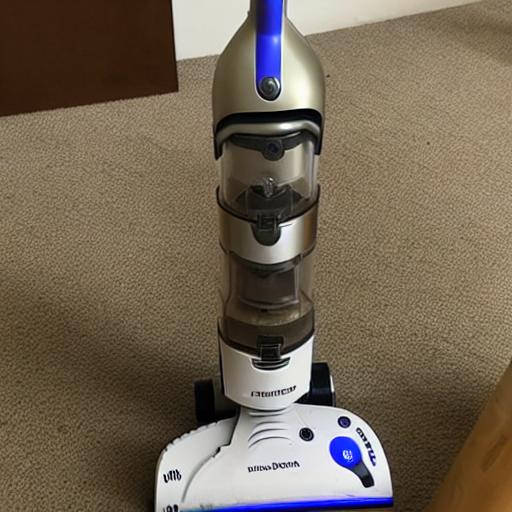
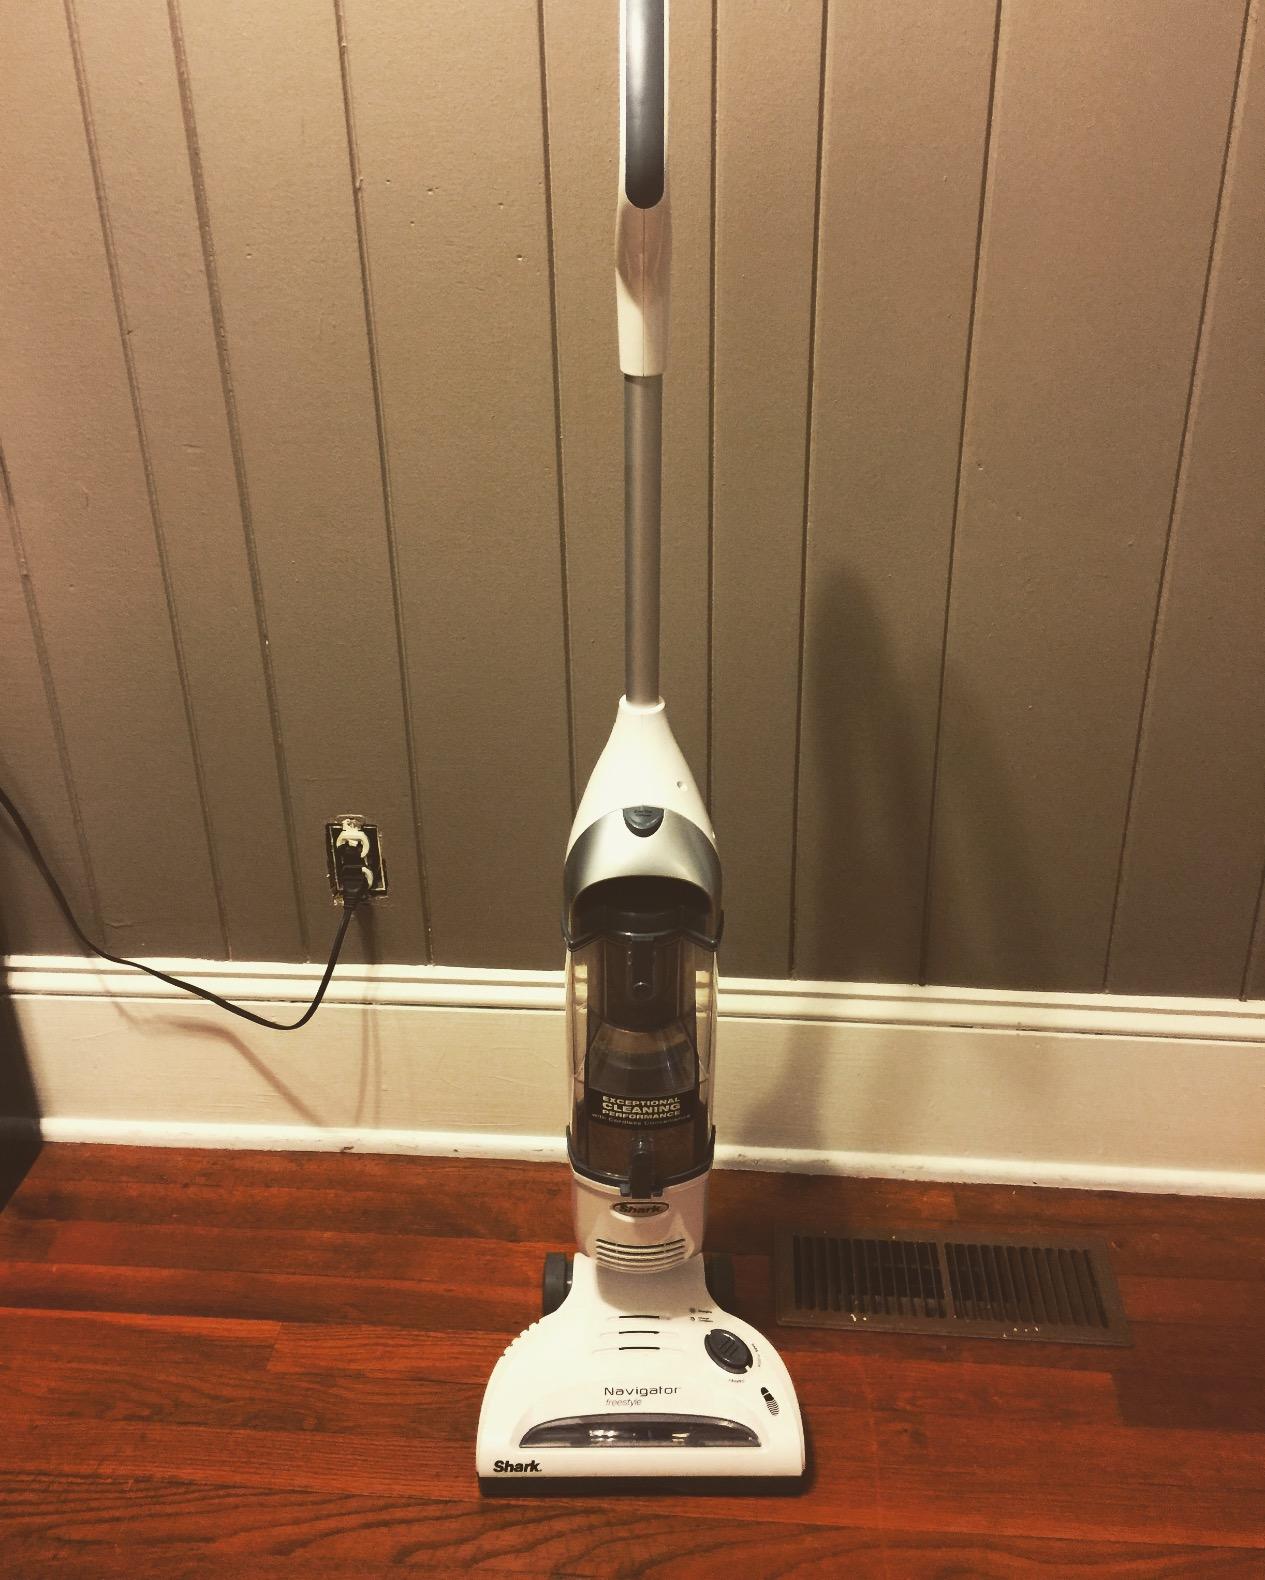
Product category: items_vacuum
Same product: no